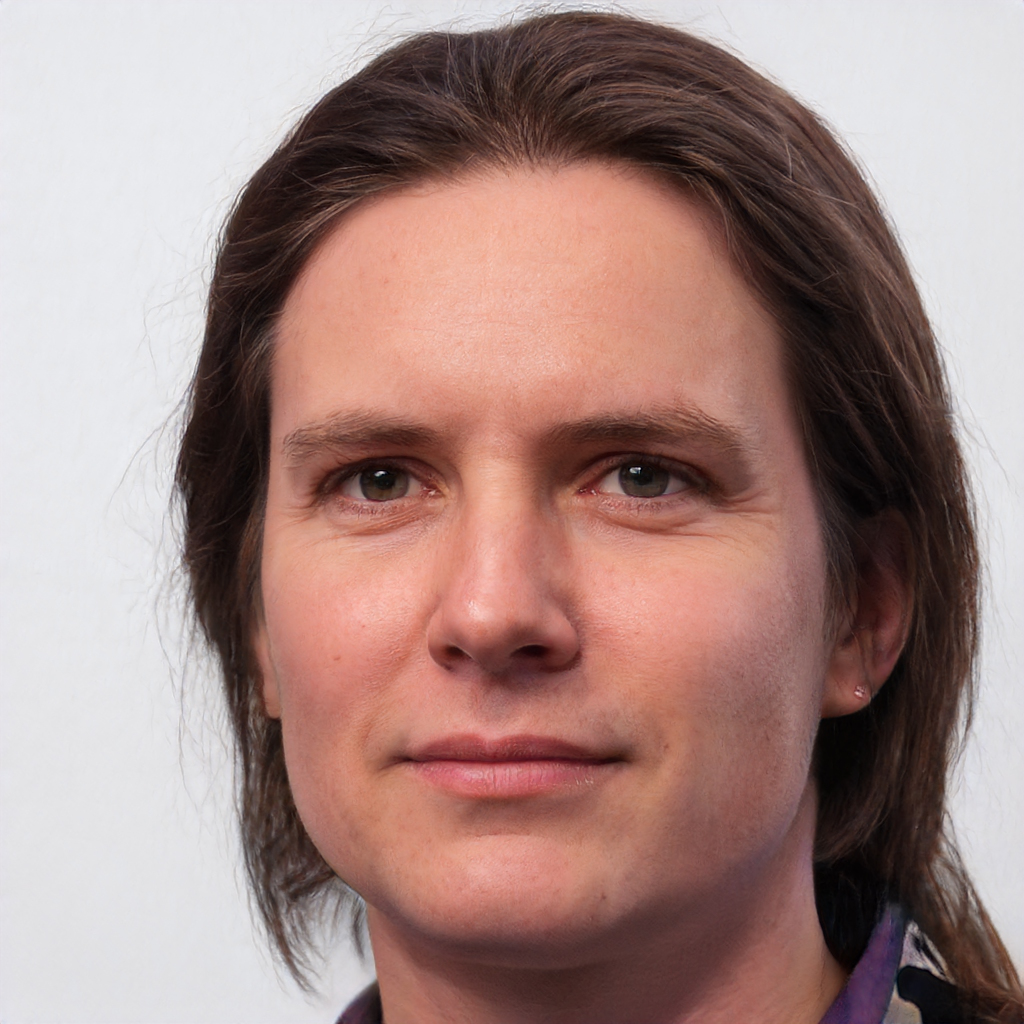
Gender: Male